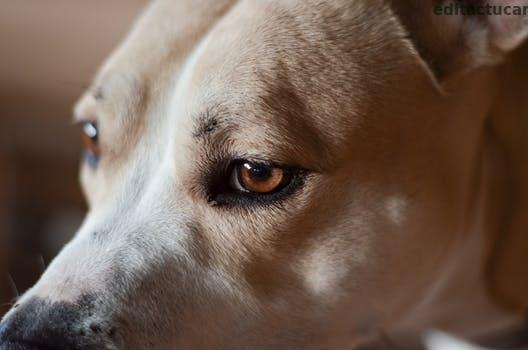
Label: Watermark